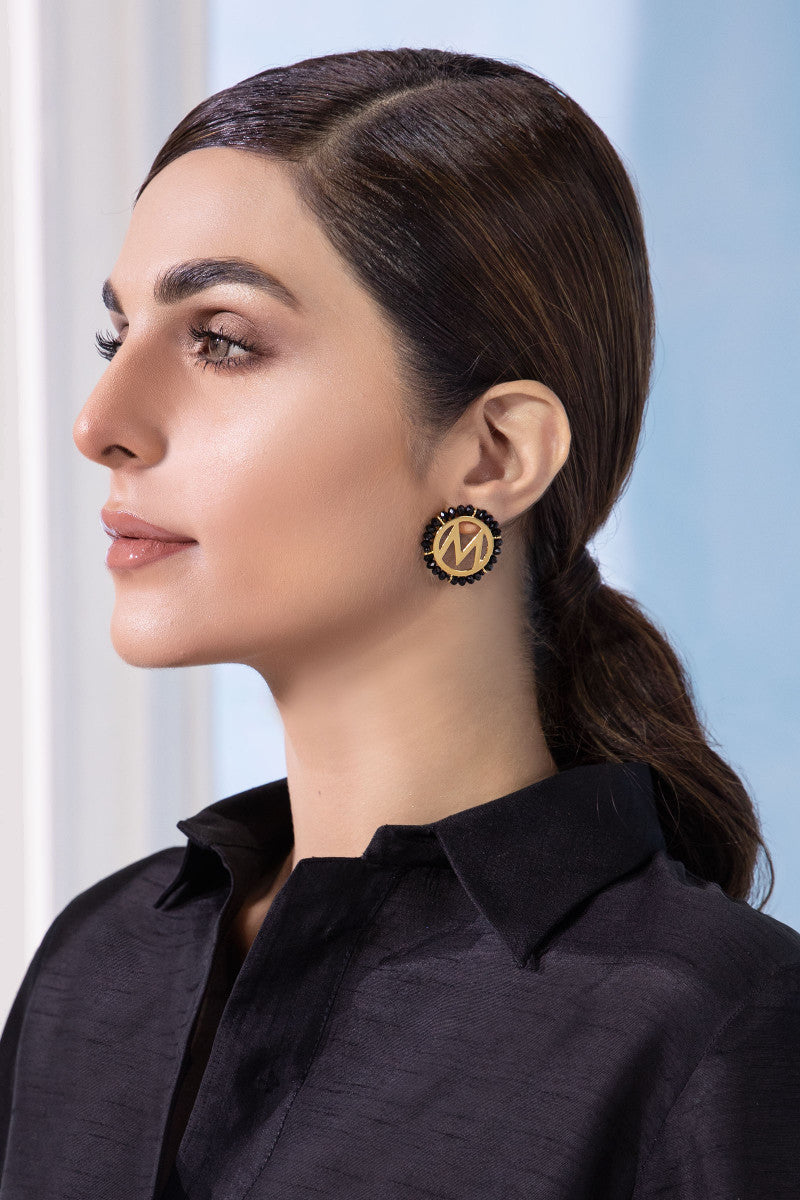
black karim beaded earring